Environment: real
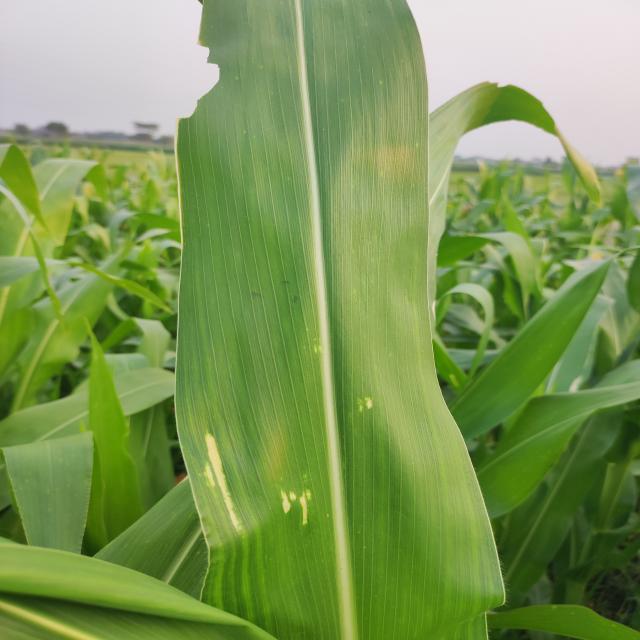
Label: northern_corn_leaf_blight